Mirella Freni

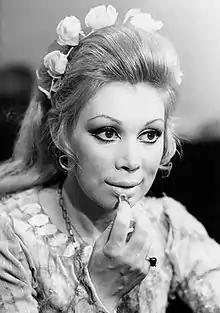
Freni in 1970

Mirella Freni (born Mirella Fregni, 27February 19359February 2020) was an Italian operatic soprano who had a career of 50 years and appeared at major international opera houses. She received international attention at the Glyndebourne Festival, where she appeared as Mozart's Zerlina in Mozart's "Don Giovanni" and Susanna in "Le nozze di Figaro", and as Adina in Donizetti's "L'elisir d'amore".